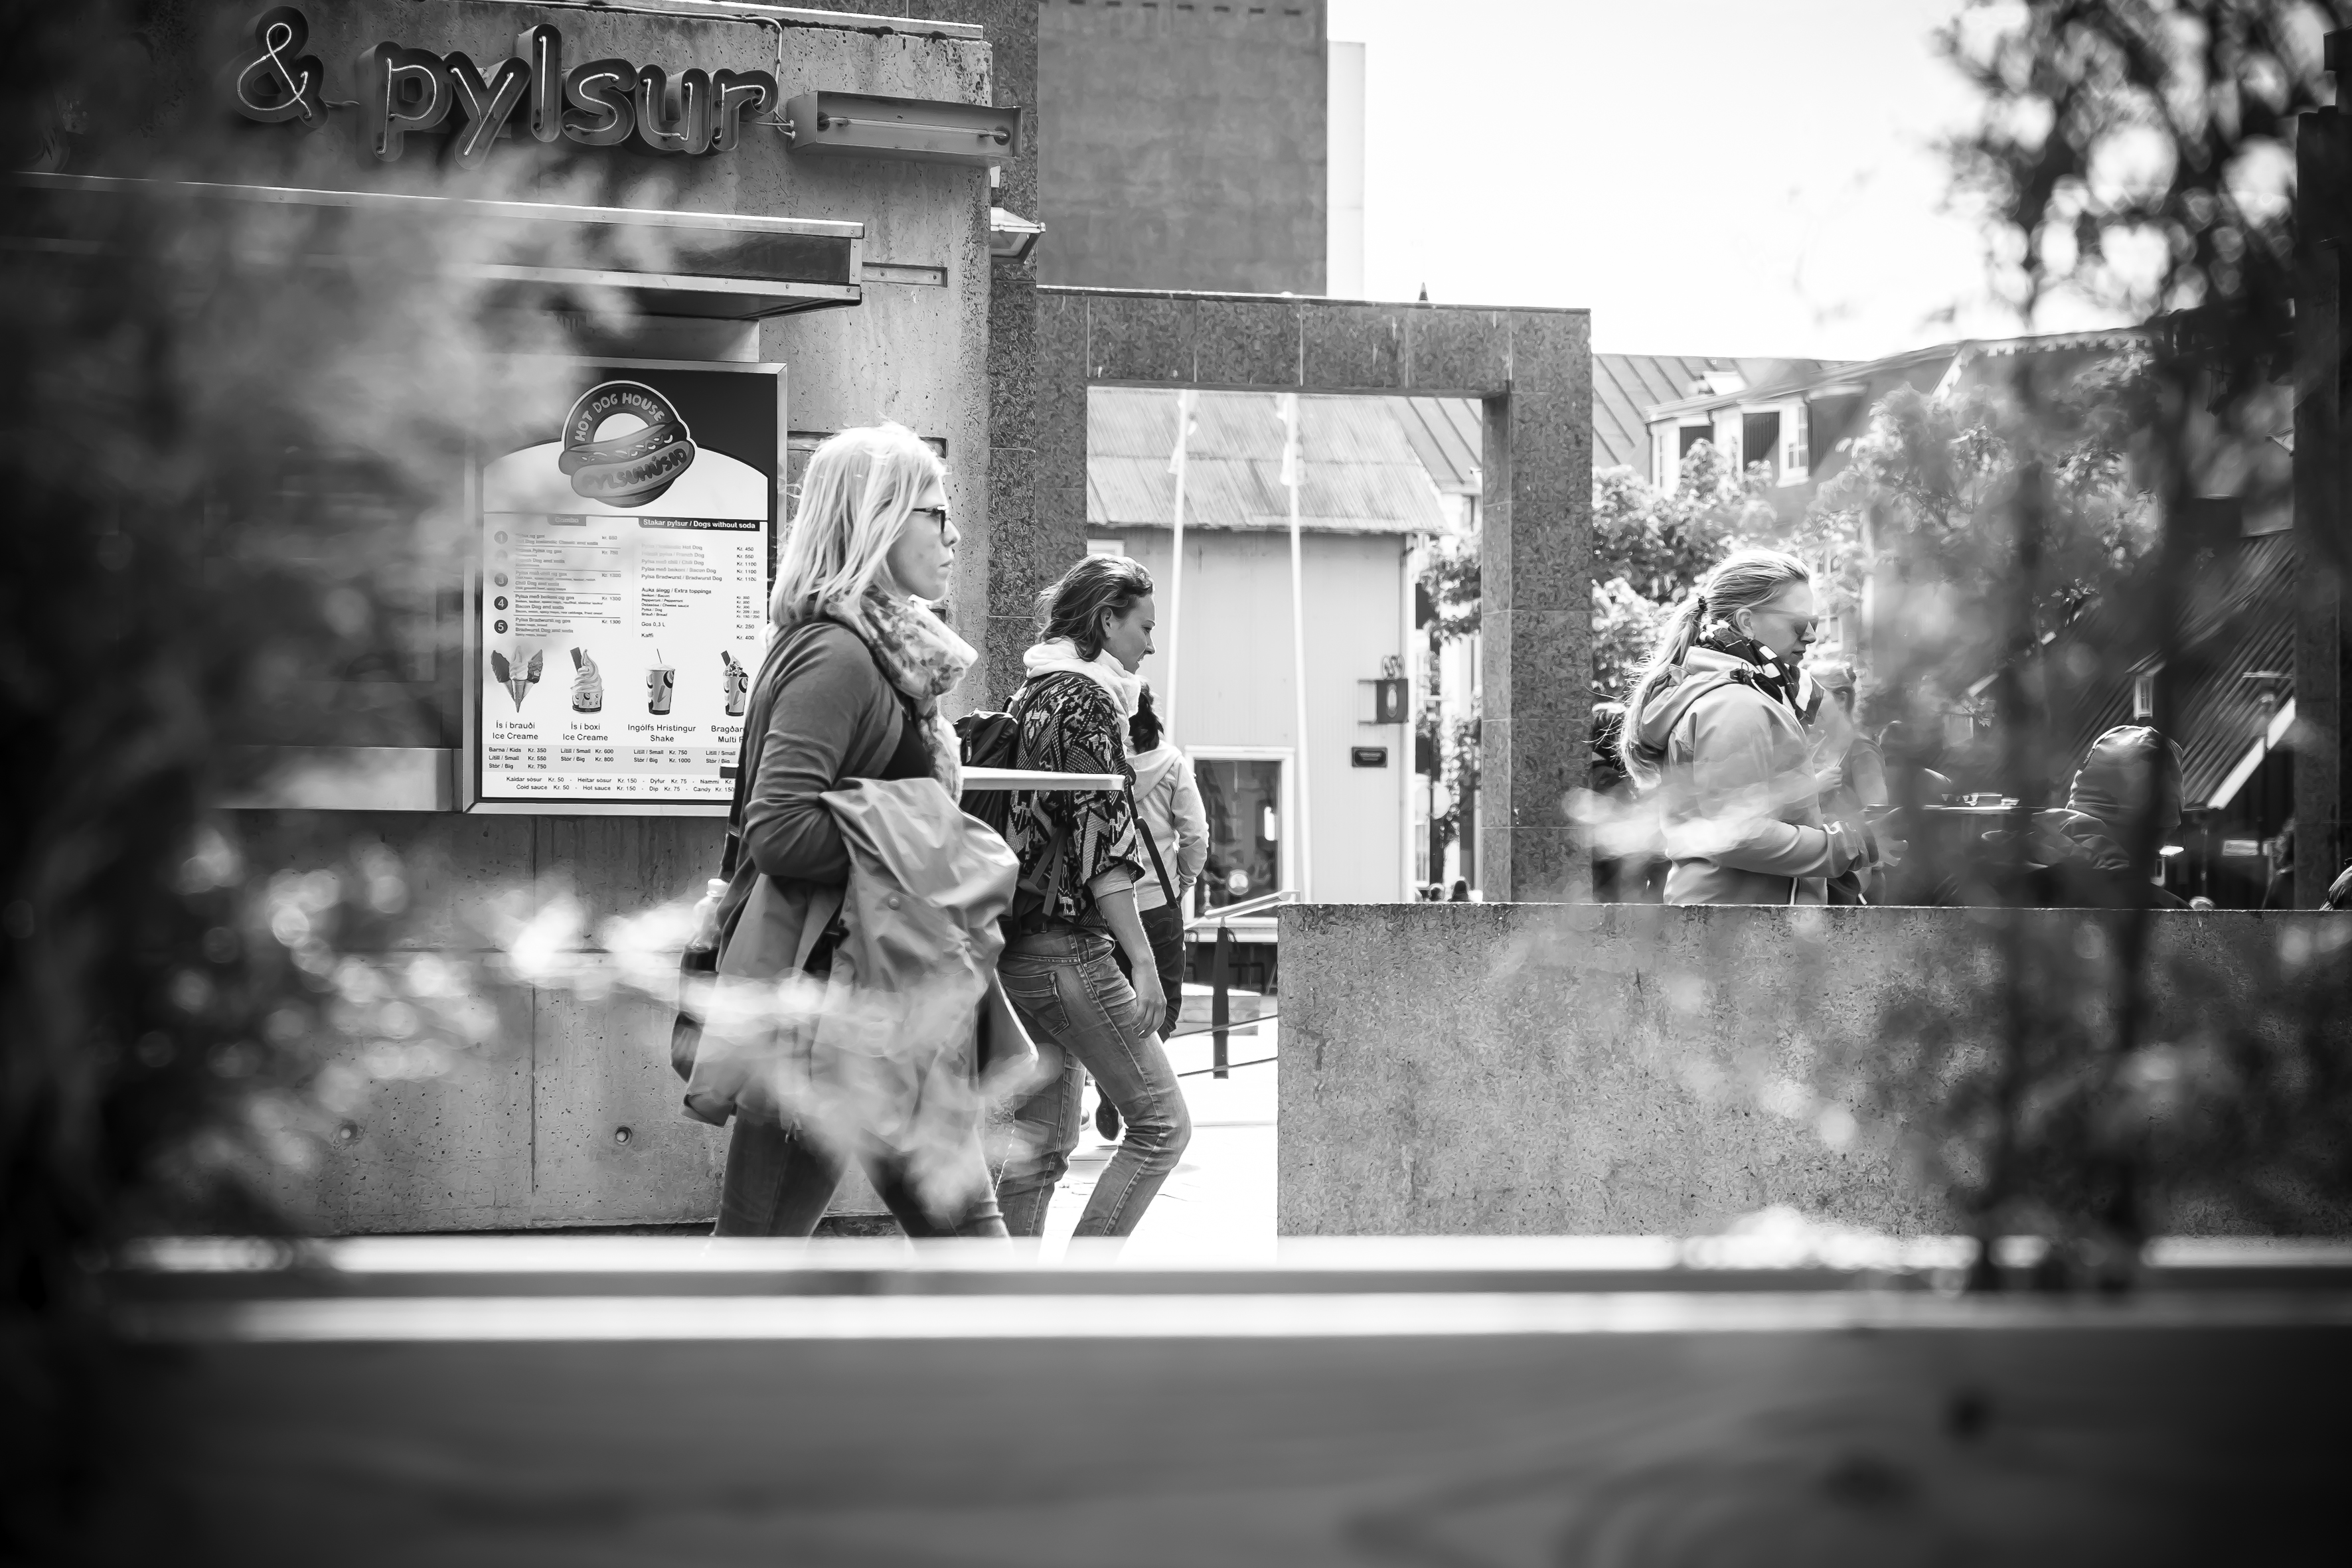
black and white, road, white, street, photography, urban, travel, fujifilm, iceland, black, monochrome, bw, blackandwhite, blackwhite, is, digital camera, infrastructure, ngc, photograph, snapshot, image, fuji, fujixt1, reykjavik, fujix, noireblanc, monochrome photography, film noir